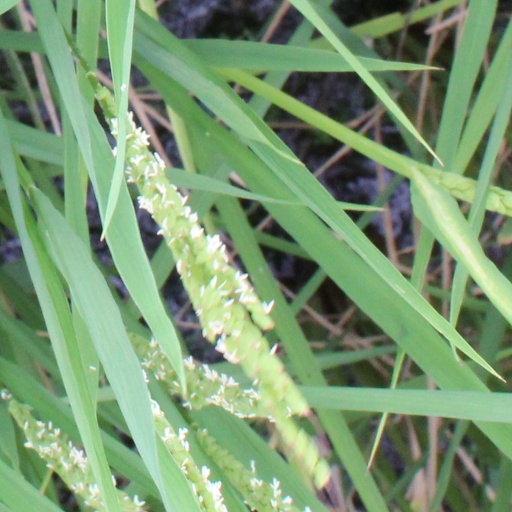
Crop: rice